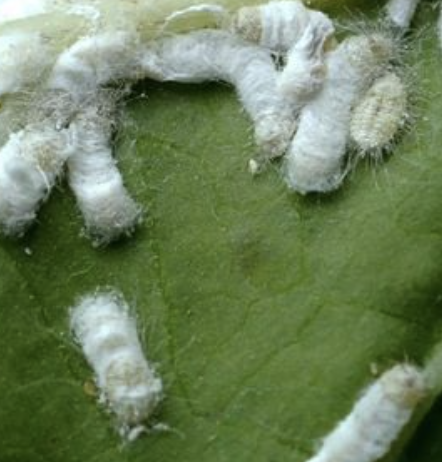
Label: mealybug_infestation